Kasper Schmeichel

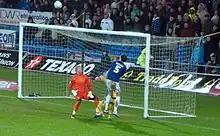
Schmeichel (in orange) playing for Leeds United in 2011

After picking up a tendon injury in his foot, Schmeichel missed the game against Swansea City and was ruled out of Leeds' next few games. While out injured, Schmeichel appeared on "Soccer AM" as one of the guests on the show. After just under two months out, Schmeichel returned to the Leeds starting line-up against Cardiff City. He was set to play against Coventry City on 6 November, but due to the birth of his first child the night before, he missed the game.